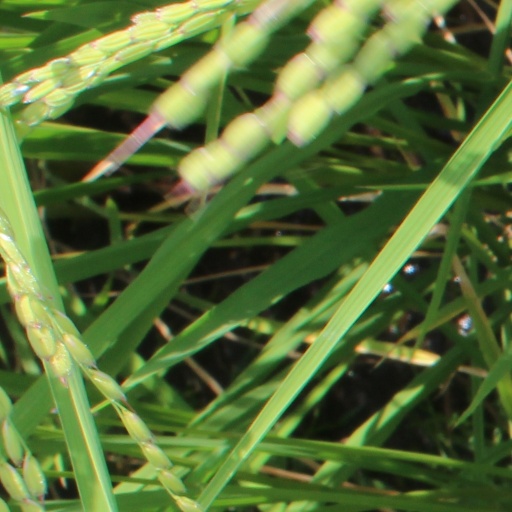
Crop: rice